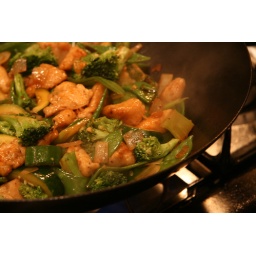
had the windows open in the house and apparently the stir fry smell went all the way down the street